Tyreke Evans

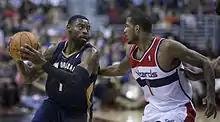
Evans with the Pelicans in February 2014, being defended by Trevor Ariza.

Evans was acquired by the New Orleans Pelicans on July 10, 2013, in a sign-and-trade deal involving three teams; the deal sent Robin Lopez to the Portland Trail Blazers and Greivis Vásquez to the Kings. On December 30 that year, Evans hit the game-clinching shot with 1.2 seconds remaining in a victory over the Trail Blazers. On April 14, 2014, he scored a career-high 41 points during a 101–89 win over the Oklahoma City Thunder.